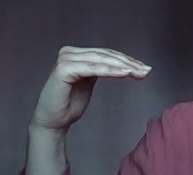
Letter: haa